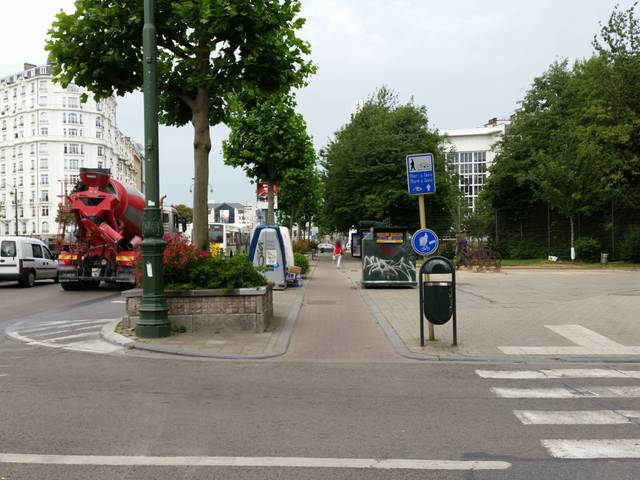
Region: Belgium
Coordinates: 50.858, 4.351